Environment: real
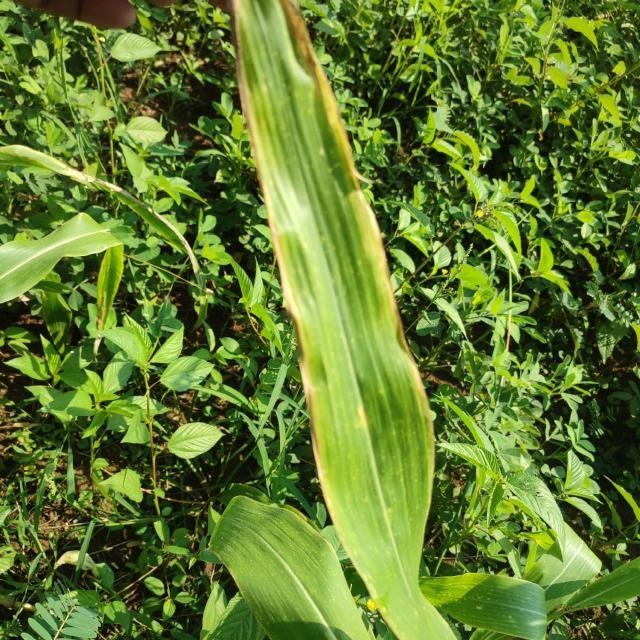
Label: potassium_deficiency